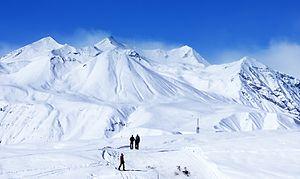
Le tourisme est une composante importante de l'économie de la Géorgie : elle a apporté une contribution au produit intérieur brut du pays de 6,7% en 2015, de 7,1% en 2016, de 6,9% en 2017 et de 7,6% en 2018.